Sussex County Courthouse and the Circle

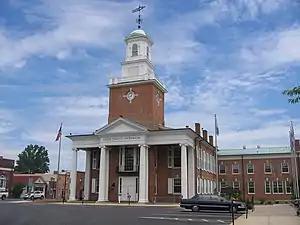
Sussex County Courthouse, July 2009

Sussex County Courthouse and the Circle is a historic courthouse located at The Circle in Georgetown, Sussex County, Delaware. It was designed by noted Philadelphia architect William Strickland (1788–1854) and built between 1837 and 1840. It is a two-story, brick structure with a brick tower over the entrance hall. It originally featured a squat entrance tower surmounted by an undersized cupola. In 1914, the tower was enlarged and columns were added to the front. Renovations carried out in 1970 gave the building a decidedly more Georgian appearance. The Circle was laid out in 1791-1792 as a public green at the center of a baroque town plan for Georgetown. One of the first buildings constructed was the Old Sussex County Courthouse, which was moved to allow construction of the current Sussex County Courthouse.